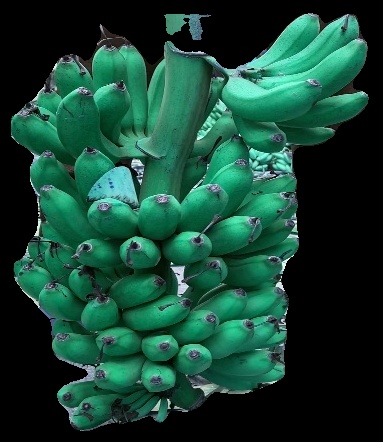
Variety: rasbale
Grade: grade1